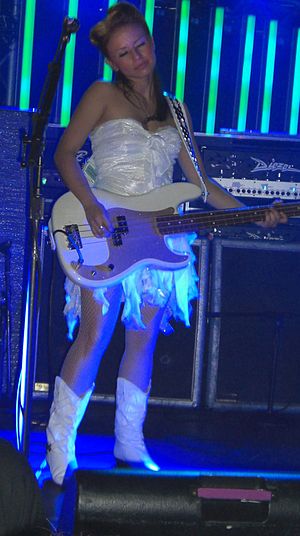
Ginger Reyes
Ginger Reyes
Ginger A. Pooley, tidligere Ginger Reyes, er en amerikansk bassist og solokunstner. Hun har tidligere spillet i Halo Friendlies, men er nok mest kendt for at have været på turné med Smashing Pumpkins fra 2007 til 2009. Hun var ikke en del af albummet Zeitgeist, der blev udgivet i 2007, men medvirkede på live-dvd'en If All Goes Wrong, der udkom i 2008.